Headframe

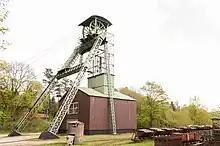
The steel headframe of the Ottiliae shaft (1876) in Clausthal-Zellerfeld, the oldest existing headframe in Germany

A headframe (gallows frame, winding tower, hoist frame, pit frame, shafthead frame, headgear, headstock, poppethead) is a tall timber, steel or concrete structure above an underground mine shaft. Headframes are built to safely handle loads from mine hoisting systems and to facilitate easy movement of rock, equipment, people and materials into and out of the mine shaft. Headframes are an iconic feature of active and former mining landscapes worldwide, often becoming symbols of their mines and communities built around them.